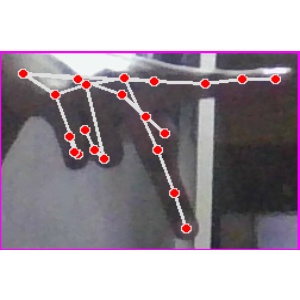
अक्षर: प